Henry S. Clubb

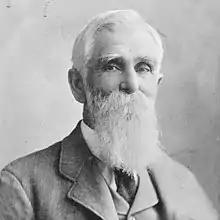

Henry Stephen Clubb (21 June 1827 – 29 October 1921) was an English-American Bible Christian minister, activist, journalist, author, Civil War veteran, and Michigan State Senator. Born in Colchester, England, Clubb advocated for various causes, including abolitionism, vegetarianism, and Chartism. He immigrated to the United States in 1852, where he worked as a journalist and was involved in efforts to establish a utopian community, known as Octagon City, Kansas. During the American Civil War, Clubb served in the Union Army as a quartermaster, including during the Siege of Vicksburg. From 1873 to 1874, he represented Michigan's 29th Senate district. Clubb also led the Bible Christian Church in Philadelphia and founded the Vegetarian Society of America, serving as its president. In 1903, he published his best-known work, "Thirty-nine Reasons Why I Am a Vegetarian".